Frank Saunders (rugby league)

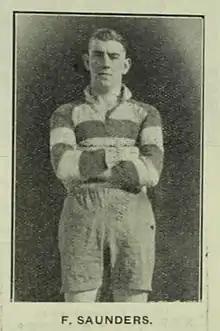
Frank Saunders. Centre 1927 Grand Final

After his retirement from football, he was a committeeman and loyal servant of the St. George club for most of his life.